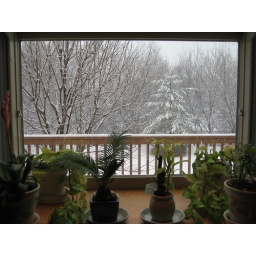
Plants in the kitchen window are sheltered from the snow-storm.